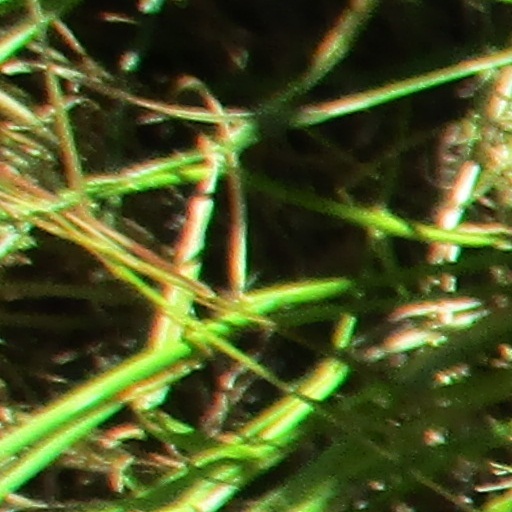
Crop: wheat